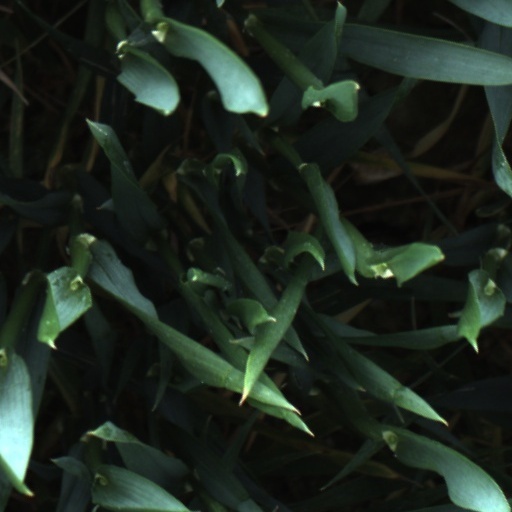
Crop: wheat